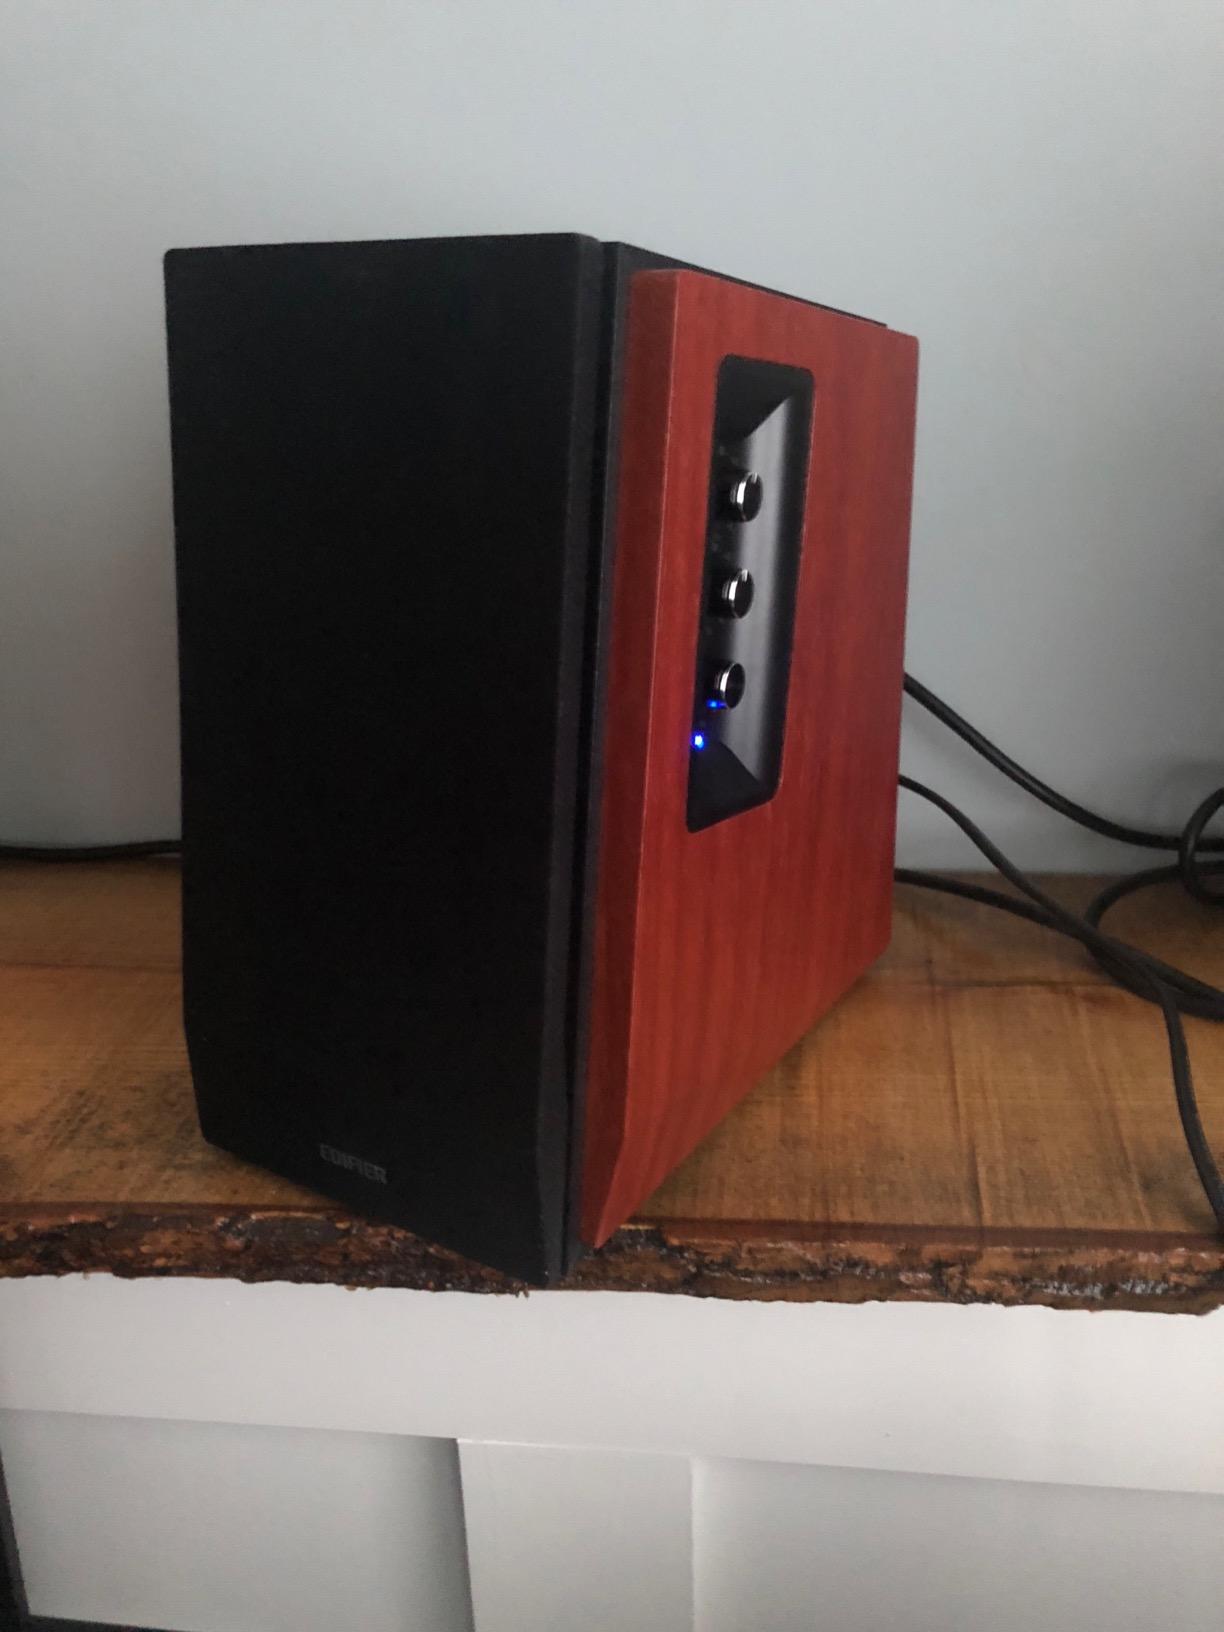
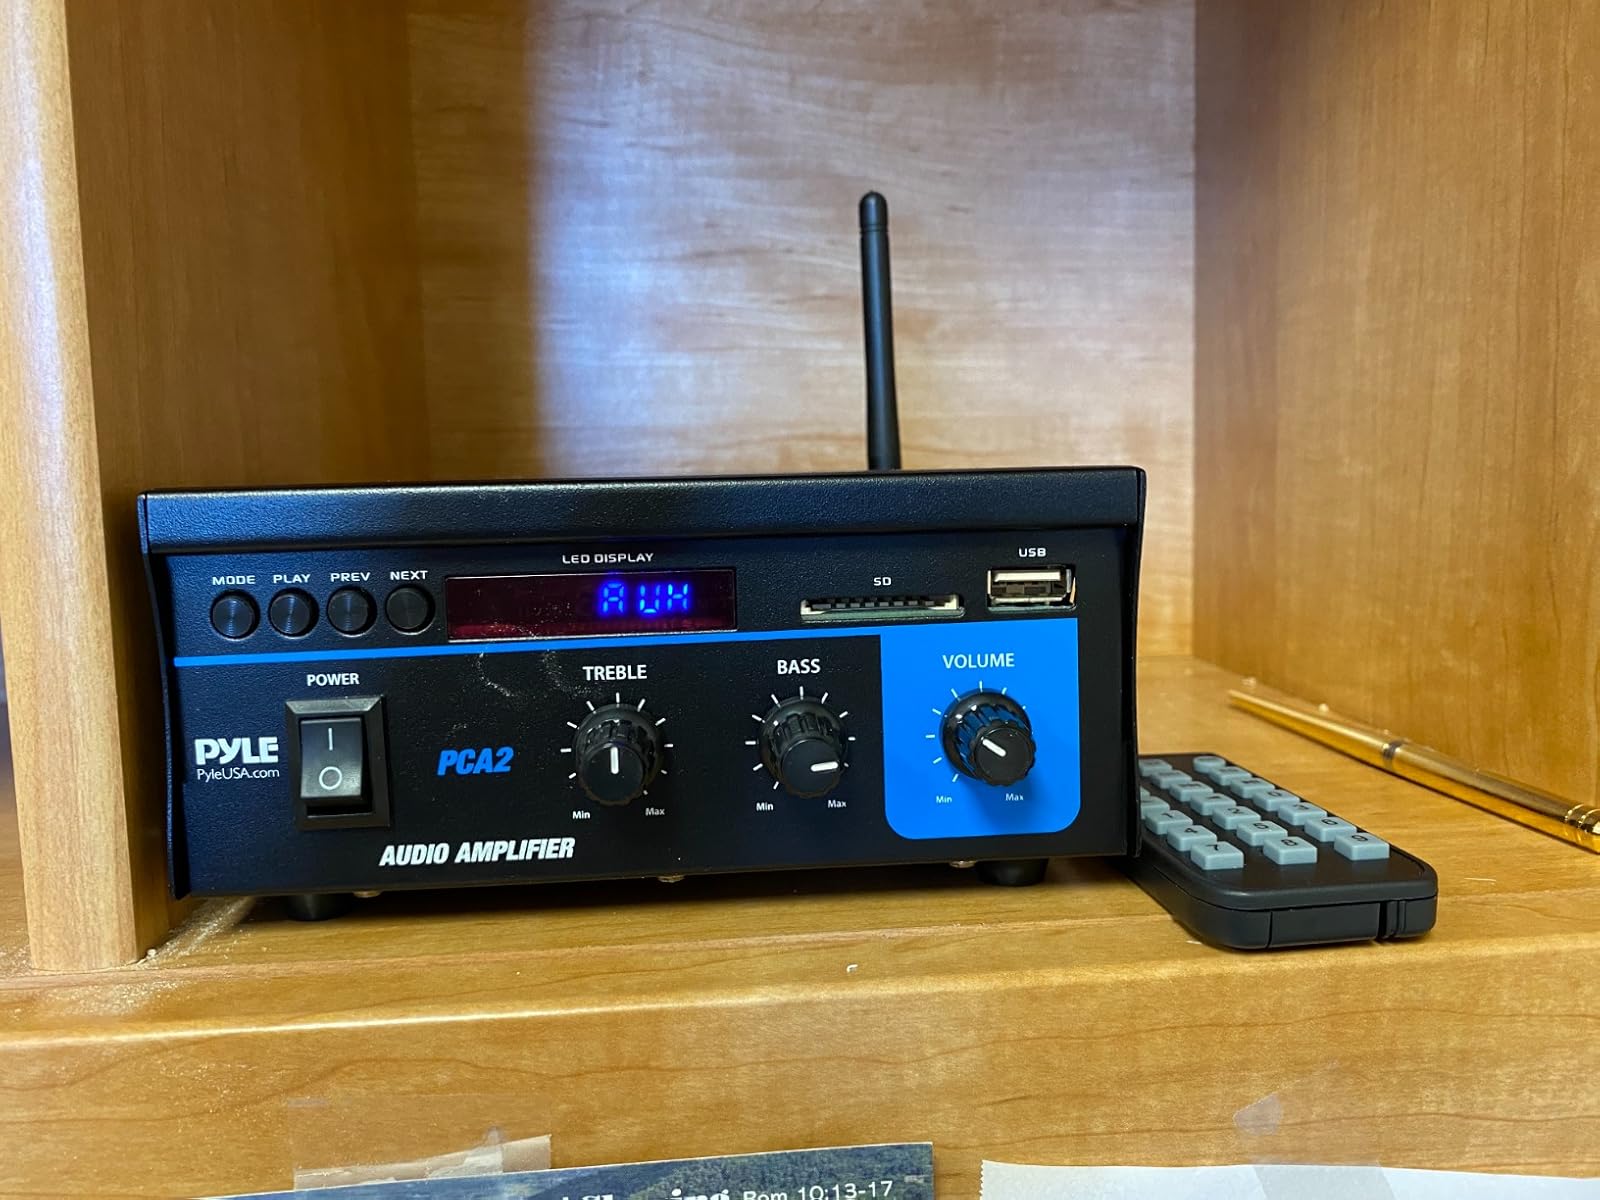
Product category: speaker
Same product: no